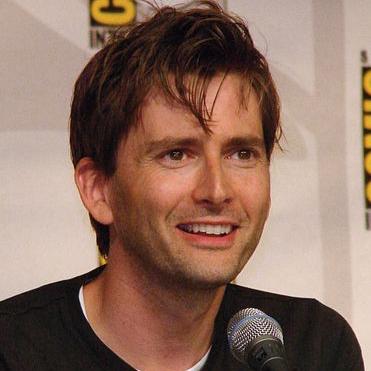
Age: 37